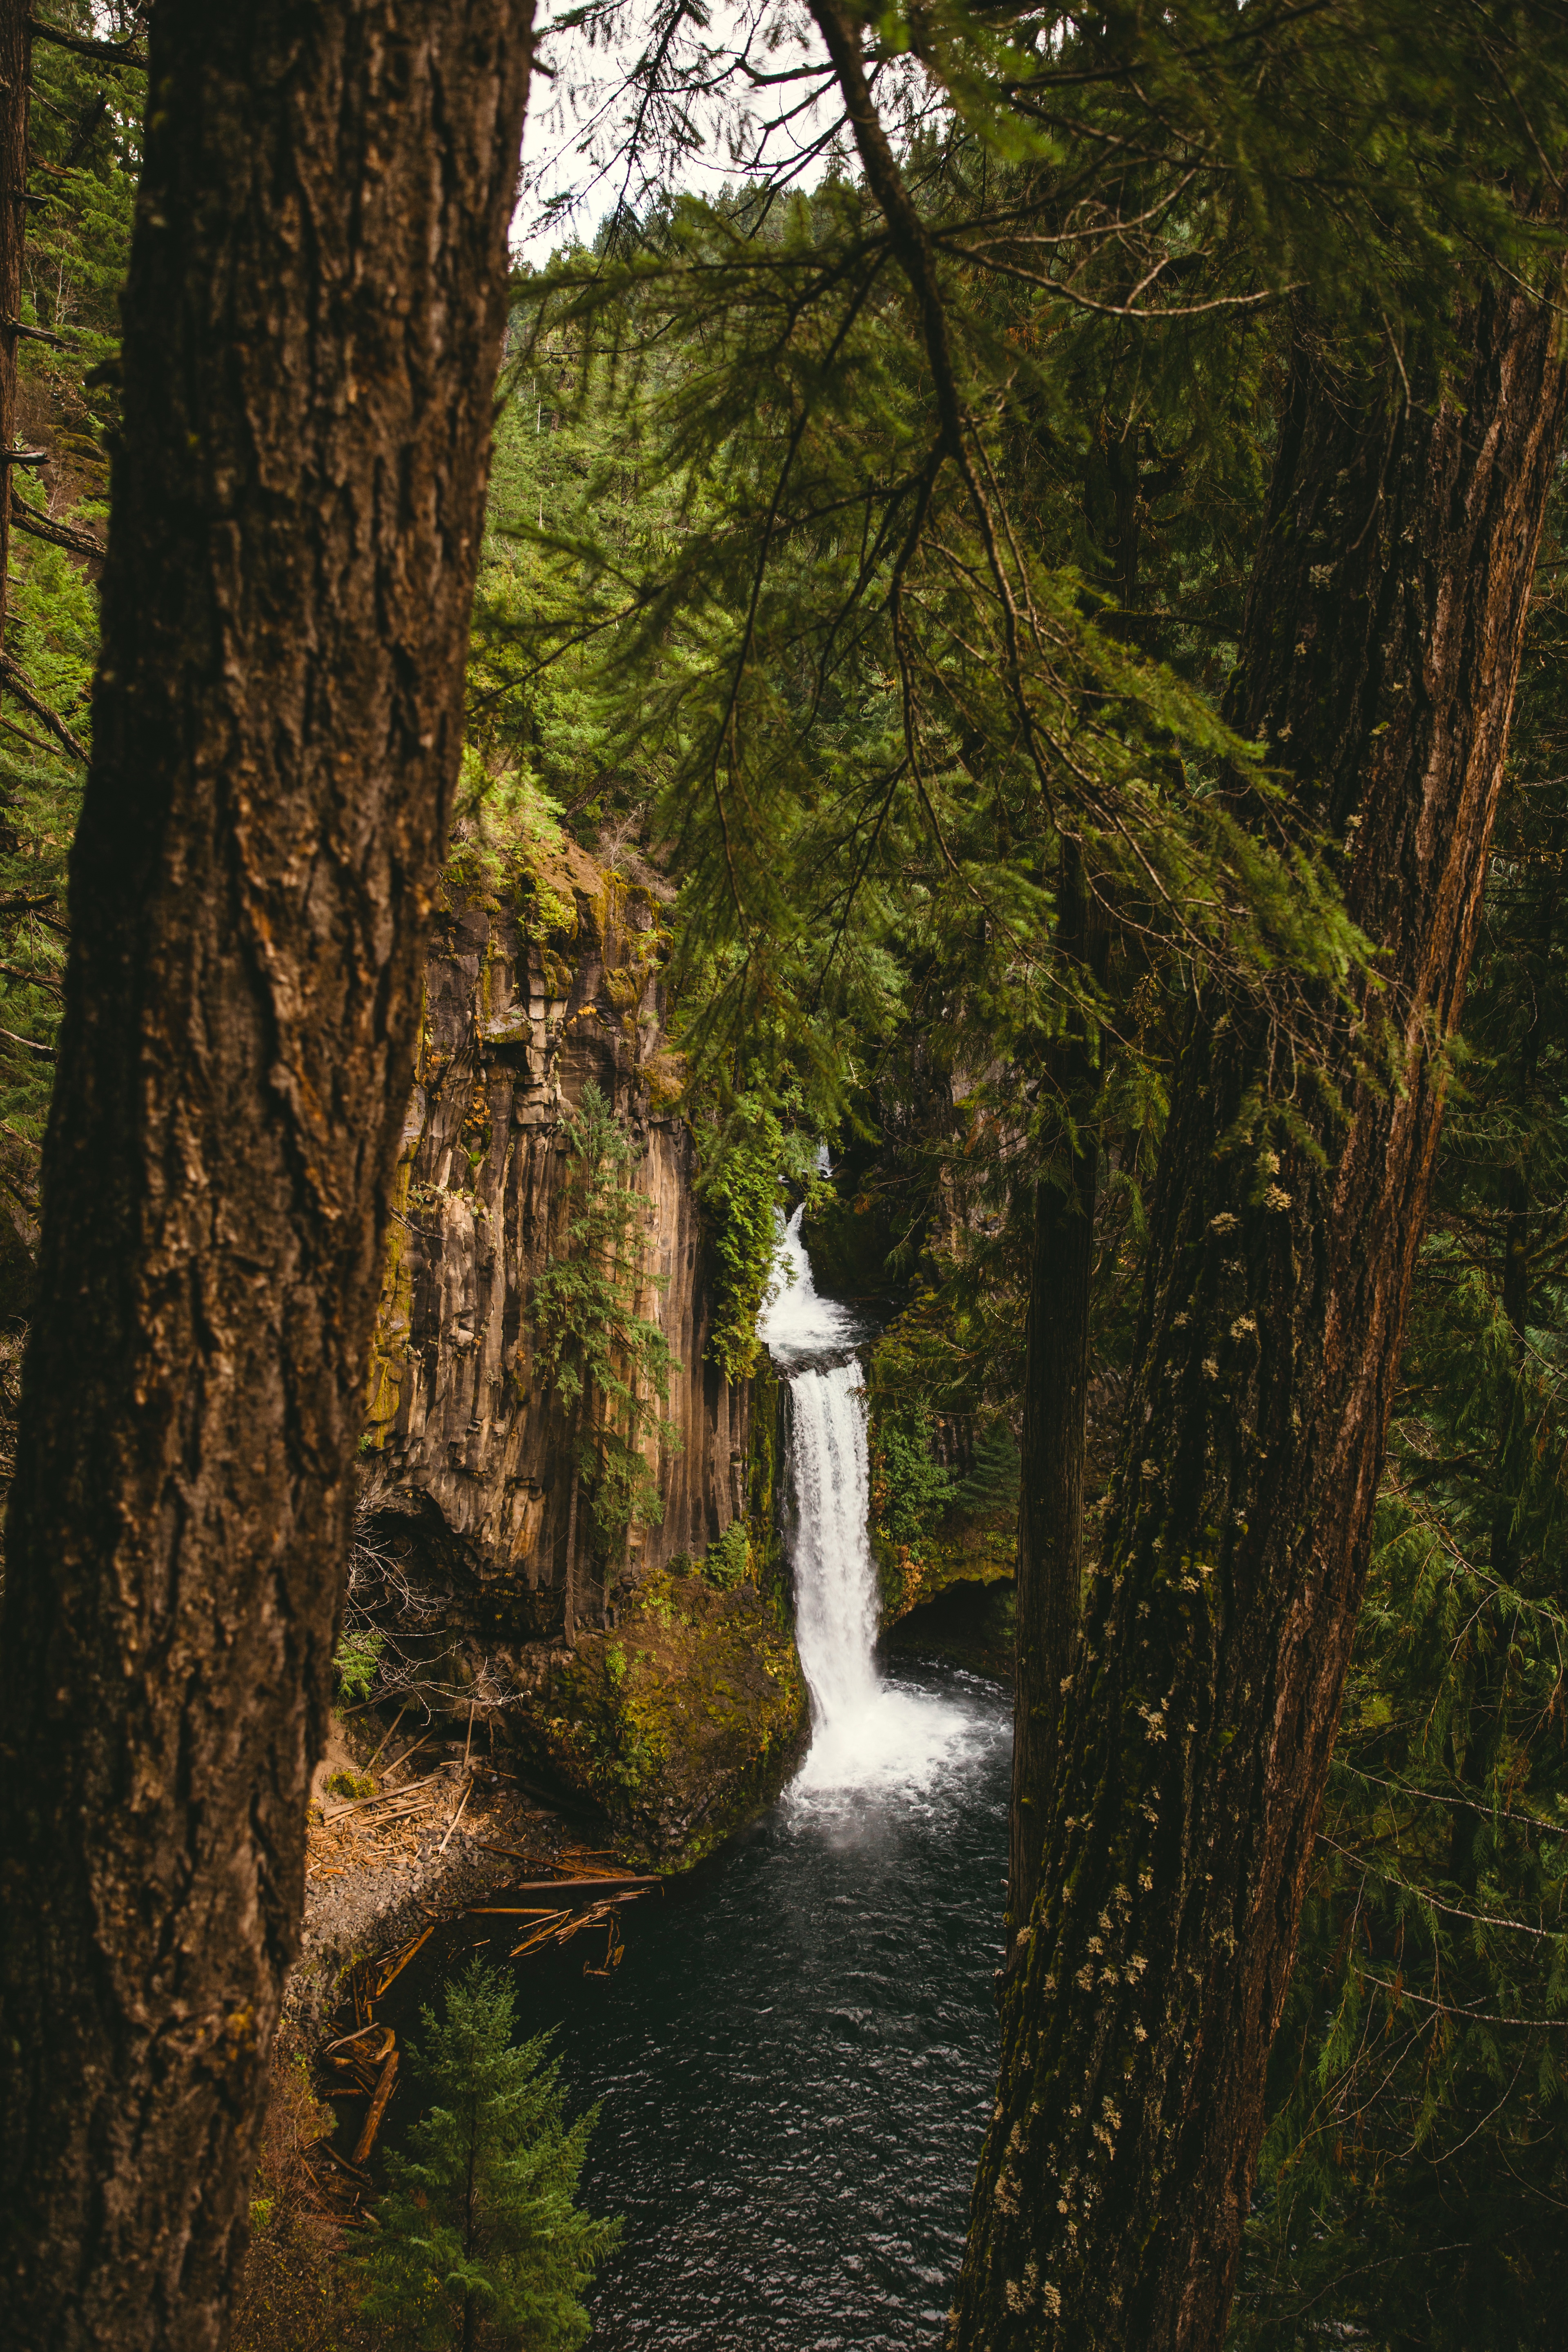
tree, nature, forest, wilderness, trail, sunlight, leaf, river, stream, jungle, autumn, season, rainforest, woodland, habitat, water feature, ecosystem, old growth forest, natural environment, woody plant